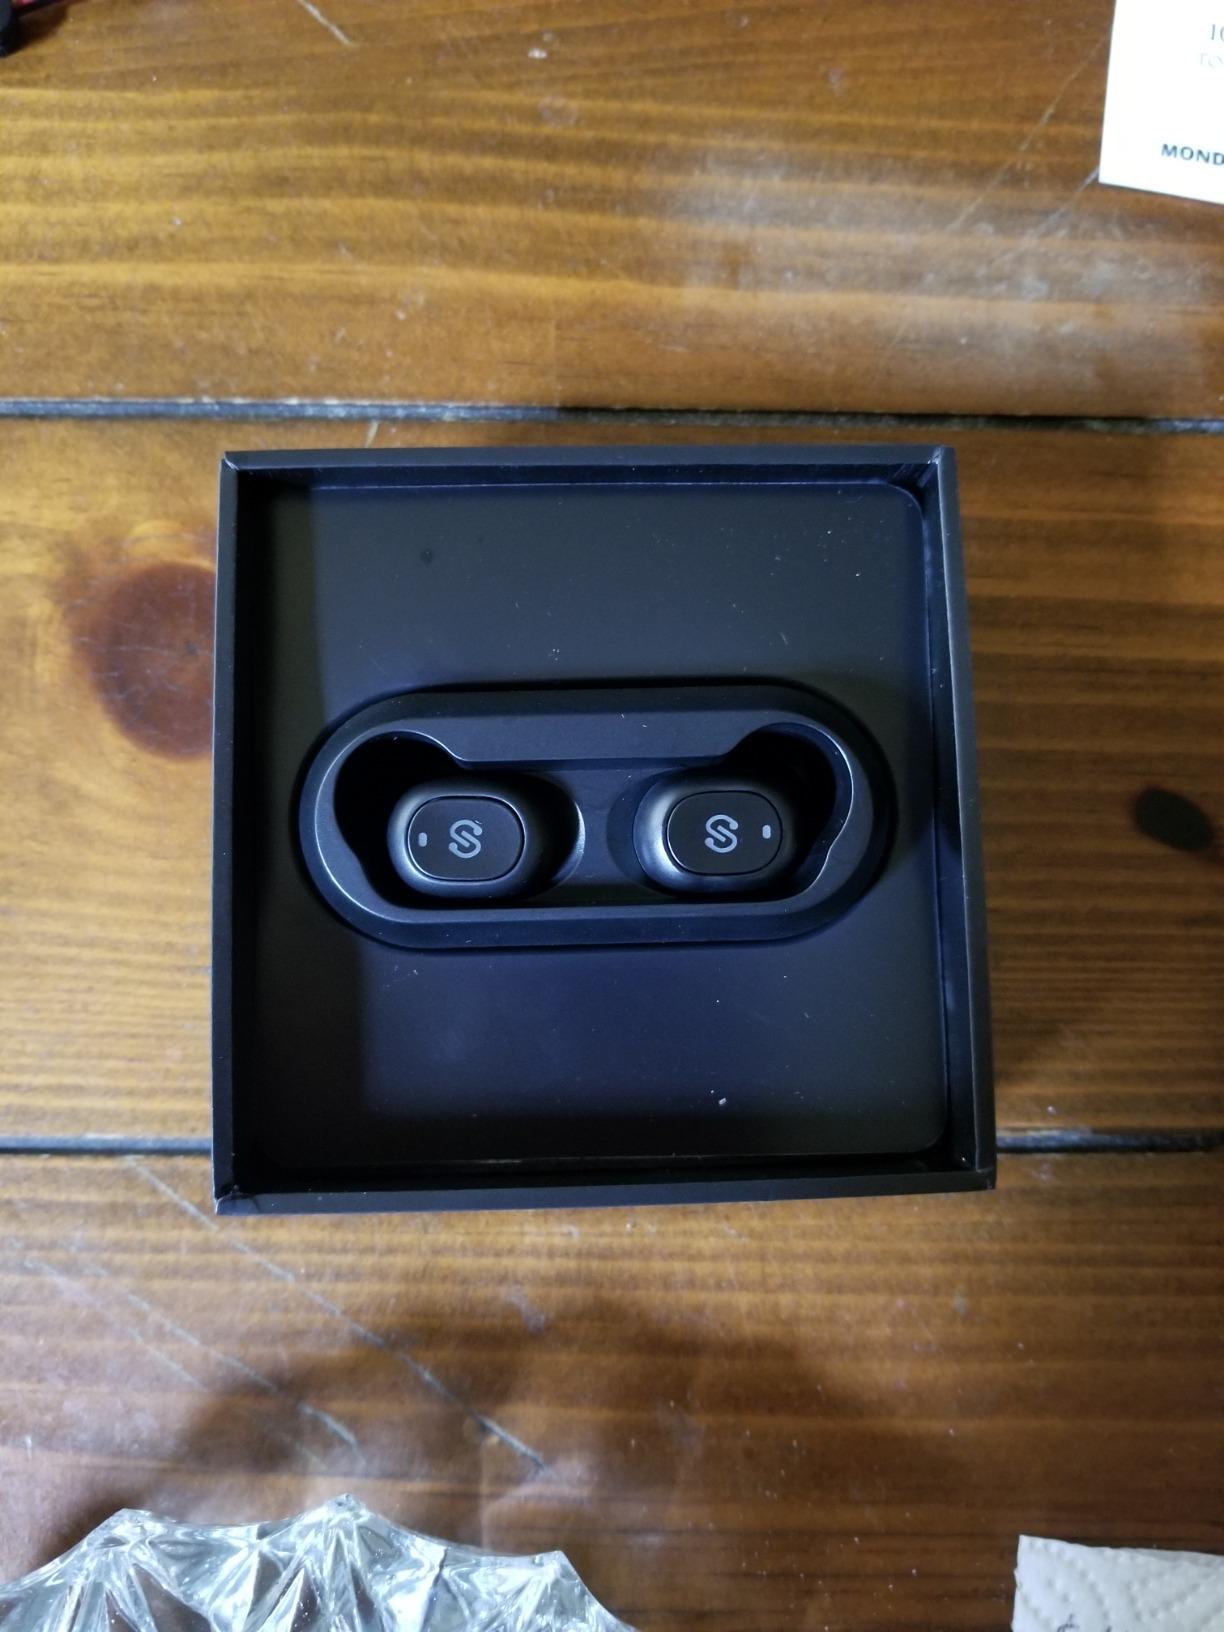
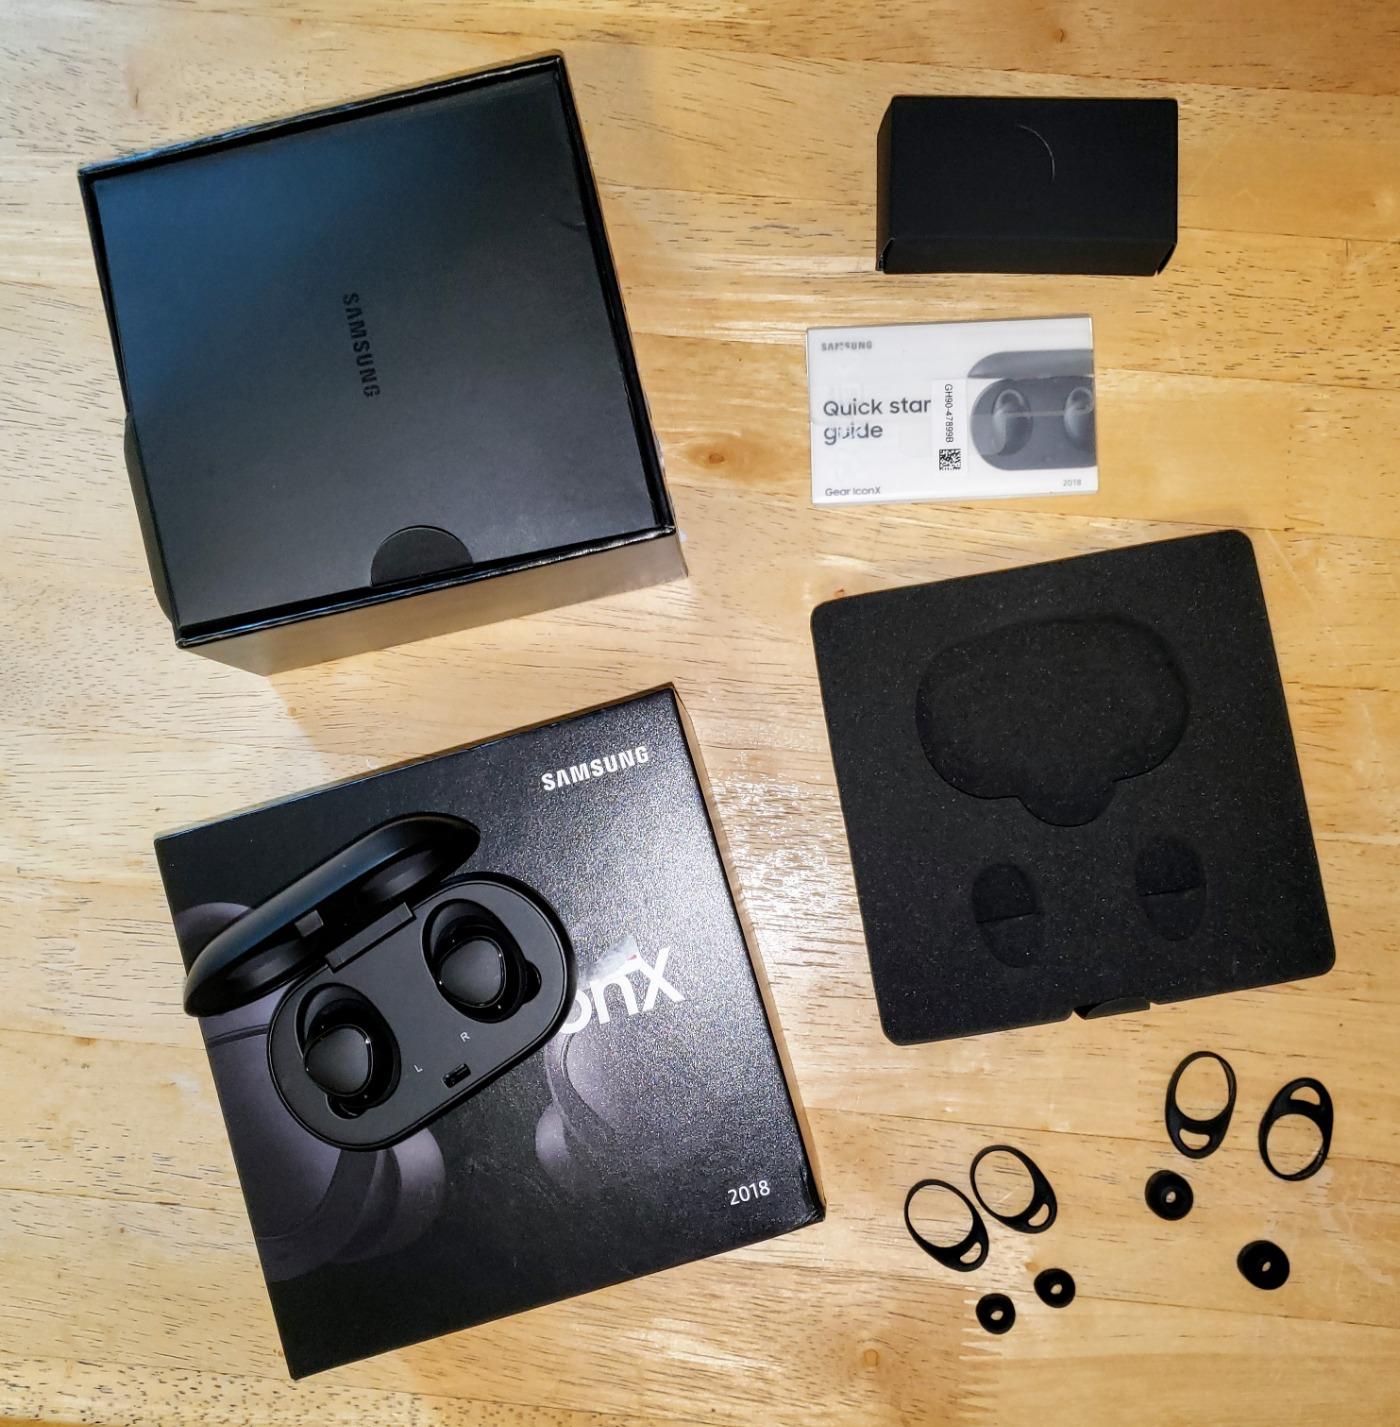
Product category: earbuds
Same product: no